Tom Sharp (trader)

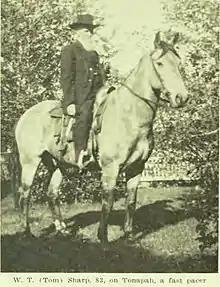
Sharp, circa 1921

William Thomas Sharp (May 30, 1838 – November 26, 1929) was a former Confederate soldier and later an explorer who operated a trading post on the Taos Trail and founded the now extinct town of Malachite, Colorado. It was located on the Huerfano River in Huerfano County, Colorado. He became a nationally known horse and cattle breeder.